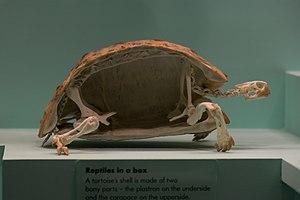
Les Tortues, ou Chéloniens, forment un ordre de reptiles dont la caractéristique est d'avoir une carapace. Il existe actuellement 343 espèces recensées possédant des caractéristiques diverses, mais toutes se distinguent des autres reptiles par une carapace qui est constituée d'un plastron au niveau du ventre et d'une dossière sur le dessus, reliés par deux ponts sur les côtés du corps. On les sépare traditionnellement en trois groupes : les tortues terrestres, les tortues aquatiques, ou tortues dulçaquicoles, et les tortues marines.